Huasca de Ocampo

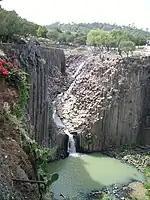
View of the Prismas Basálticos

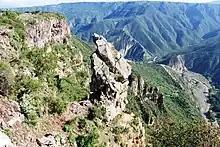
View of the Peña del Aire

The Basaltic Prisms of Santa María Regla (Prismas basálticos de Santa María Regla in Spanish) are tall columns of basalt rock that line a ravine through which water runs from the San Antonio Dam. This ravine area was part of the Santa María Regla Hacienda and was first promoted by Alexander von Humboldt in 1803.